Khaled bin Ouda bin Mohammed al-Harbi

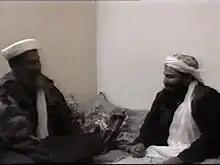
Frame grab from the Osama bin Laden videotape released by the Department of Defense on Dec. 13, 2001.

Khaled bin Ouda bin Mohammed al-Harbi, ("Khālid bin ‘Ūdah bin Muḥammad al-Ḥarbī") (born 1963) is a Saudi national who was associated with Osama bin Laden's mujahadeen group in the 1980s, and is thought to have rejoined bin Laden and al-Qaeda in the mid-1990s. Also known as Abu Suleiman al-Makki (Arabic: ابوسليمان المكي), he has a thick beard and requires the use of a wheelchair.